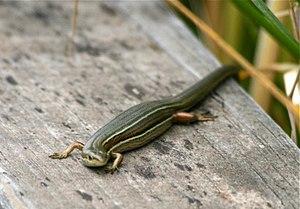
Pseudemoia est un genre de sauriens de la famille des Scincidae.
Pseudemoia rawlinsoni est une espèce de sauriens de la famille des Scincidae.